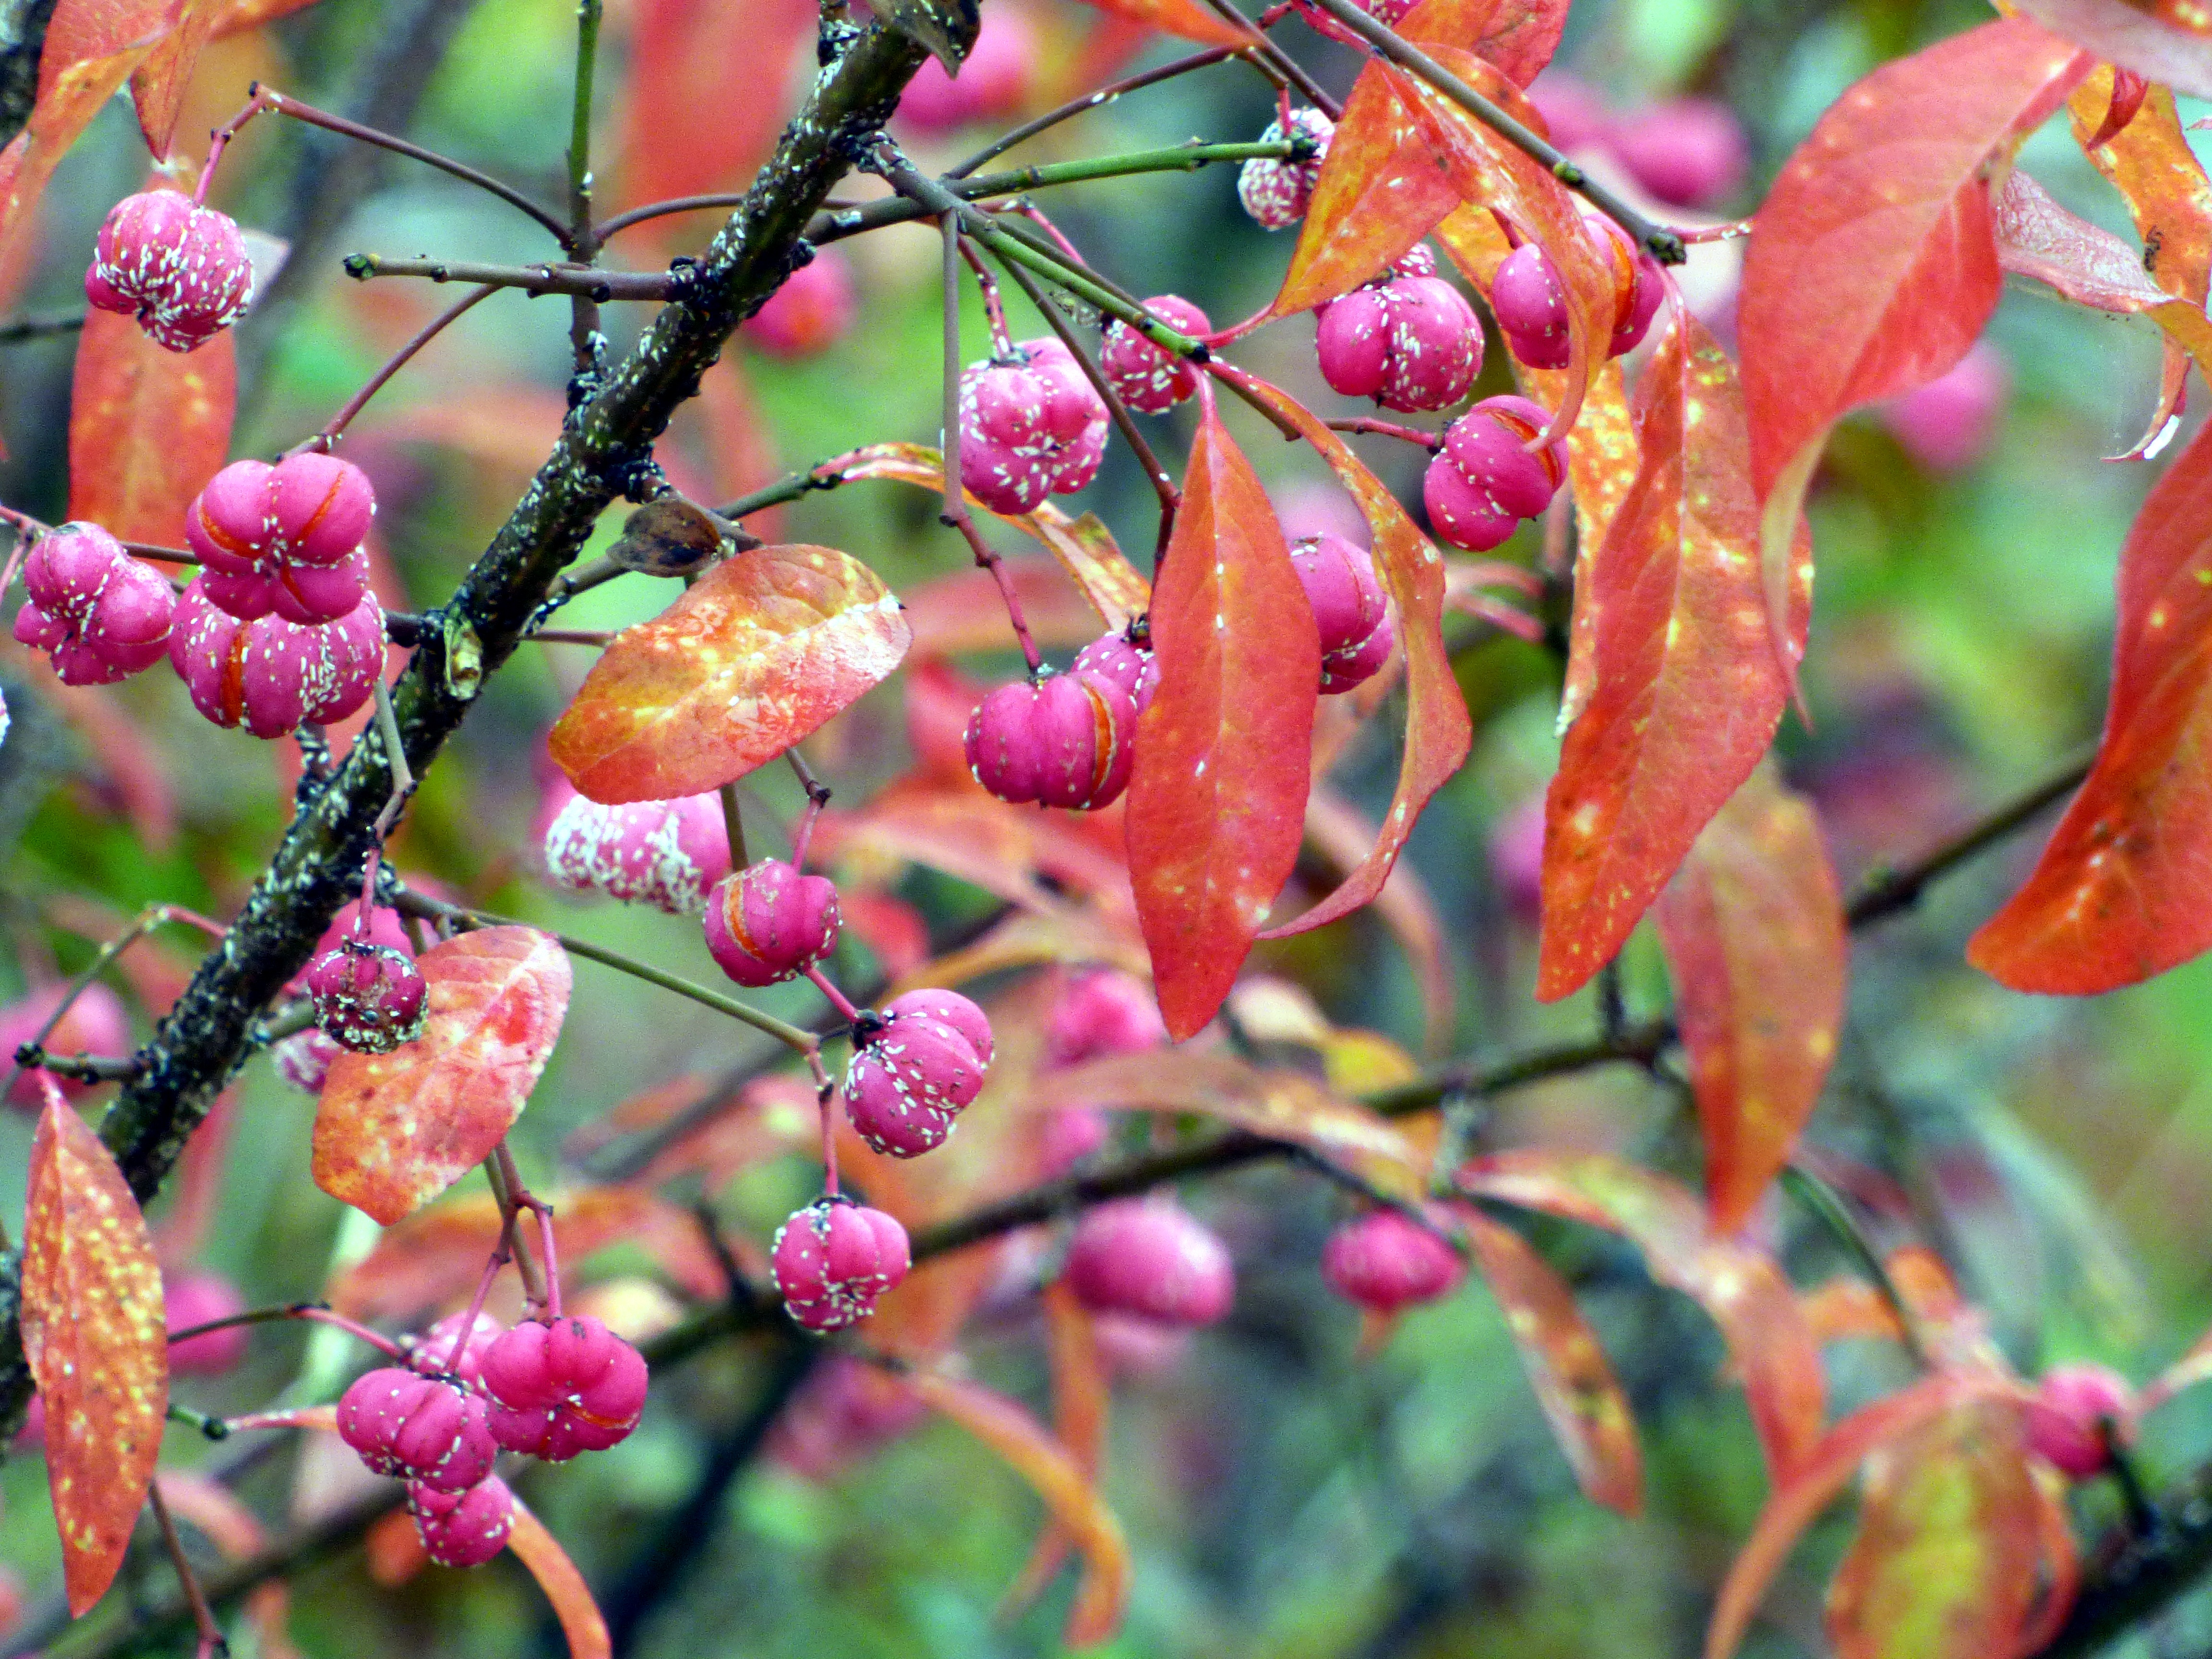
tree, nature, branch, blossom, plant, fruit, berry, leaf, fall, flower, foliage, food, produce, evergreen, autumn, botany, pink, flora, season, wildflower, leaves, berries, shrub, cluster, macro photography, flowering plant, woody plant, land plant